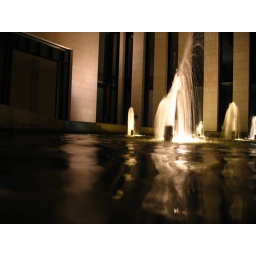
water fountains inside the ADAC building in dortmund at night.